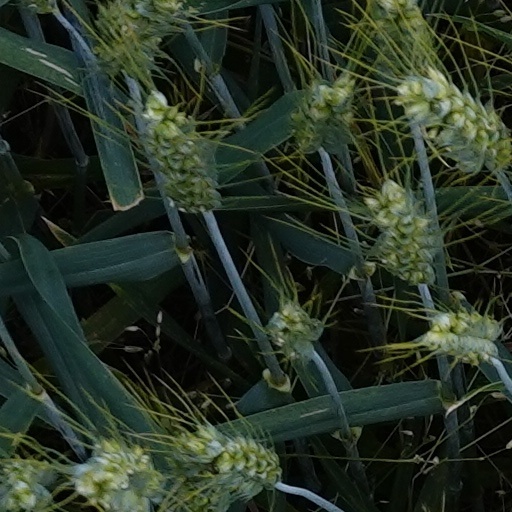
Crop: wheat